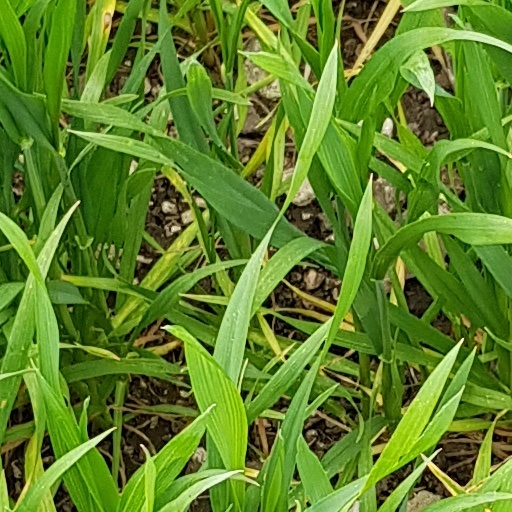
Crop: wheat